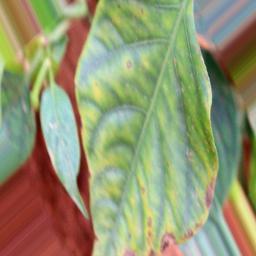
Label: nutritional